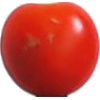
Label: Tomato Cherry Red 1